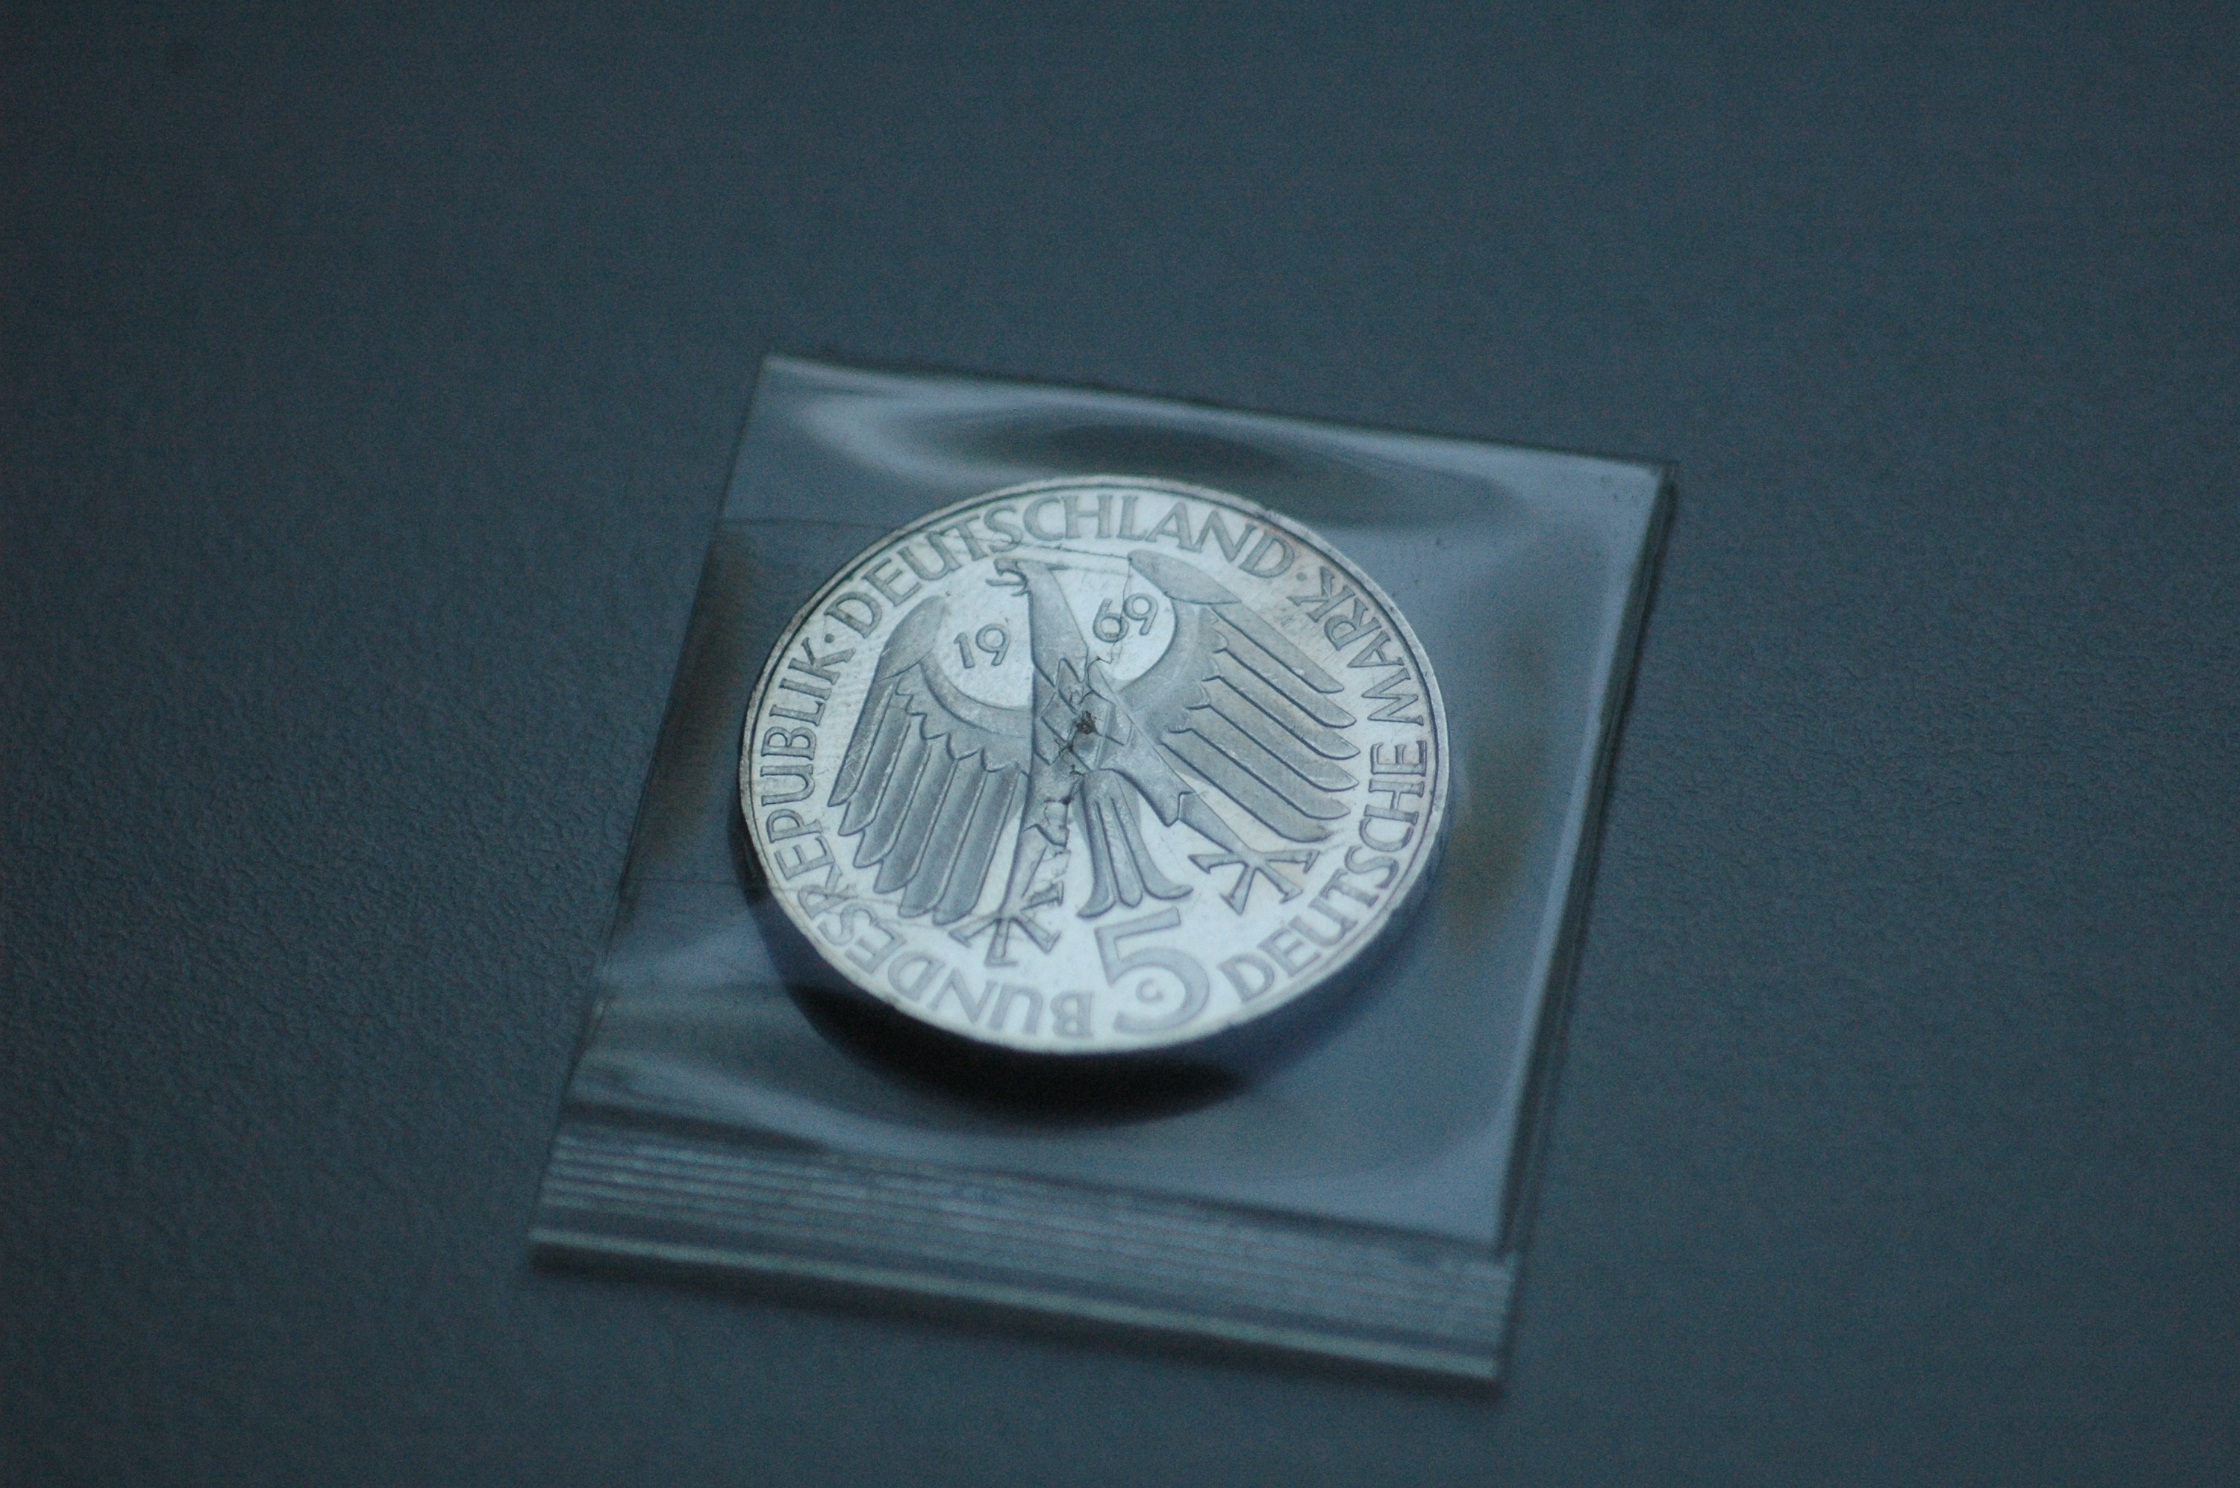
money, silver, currency, coin, medal, used, award